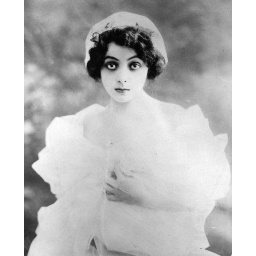
vintage girl in white